This Charming Girl

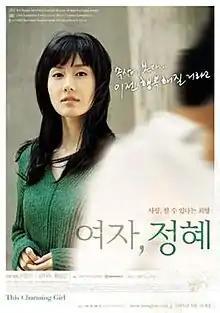
Theatrical poster

This Charming Girl is a 2005 South Korean drama film written and directed by Lee Yoon-ki.